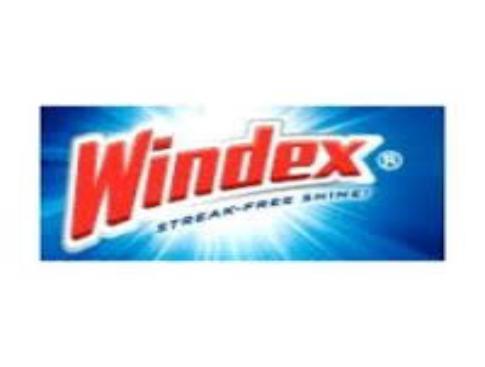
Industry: Necessities